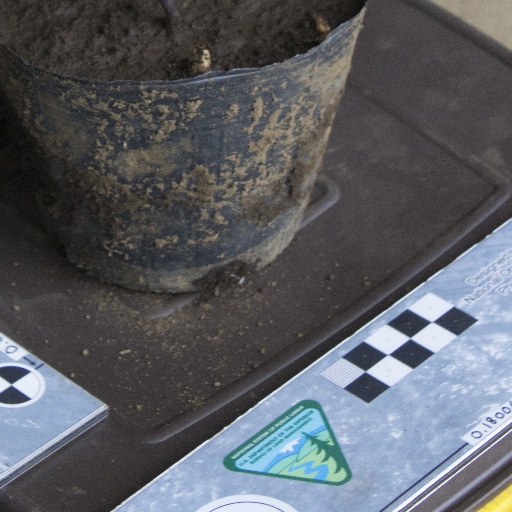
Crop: soybean